Utagawa Toyokuni

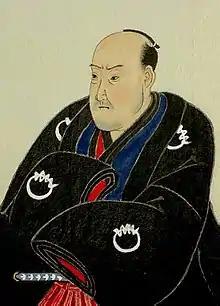
Toyokuni Utagawa by Kunisada

, also often referred to as Toyokuni I, to distinguish him from the members of his school who took over his "gō" (art-name) after he died, was a great master of ukiyo-e, known in particular for his kabuki actor prints. He was the second head of the renowned Utagawa school of Japanese woodblock artists, and was the artist who elevated it to the position of great fame and power it occupied for the rest of the nineteenth century.